Glynn Williams

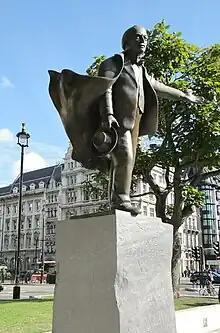
Statue of David Lloyd George, Parliament Square, created by Glynn Williams

Glynn Williams (born on 30 March 1939 in Shrewsbury, England, UK) is a British sculptor. Once an abstract artist, he has worked in the figurative tradition since the late 1970s.